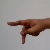
The image shows a hand gesture representing the letter 'P' in Indian Sign Language.